McAllen Miller International Airport

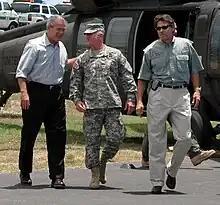
President George W. Bush is greeted at MFE by U.S. Army Lt. Gen. H Steven Blum and Texas Governor Rick Perry on August 3, 2006. Bush was visiting troops participating in Operation Jump Start.

In March 2012, the airport underwent expansion, completed in 2014. Funding was from grants combined from the FAA and the TSA.